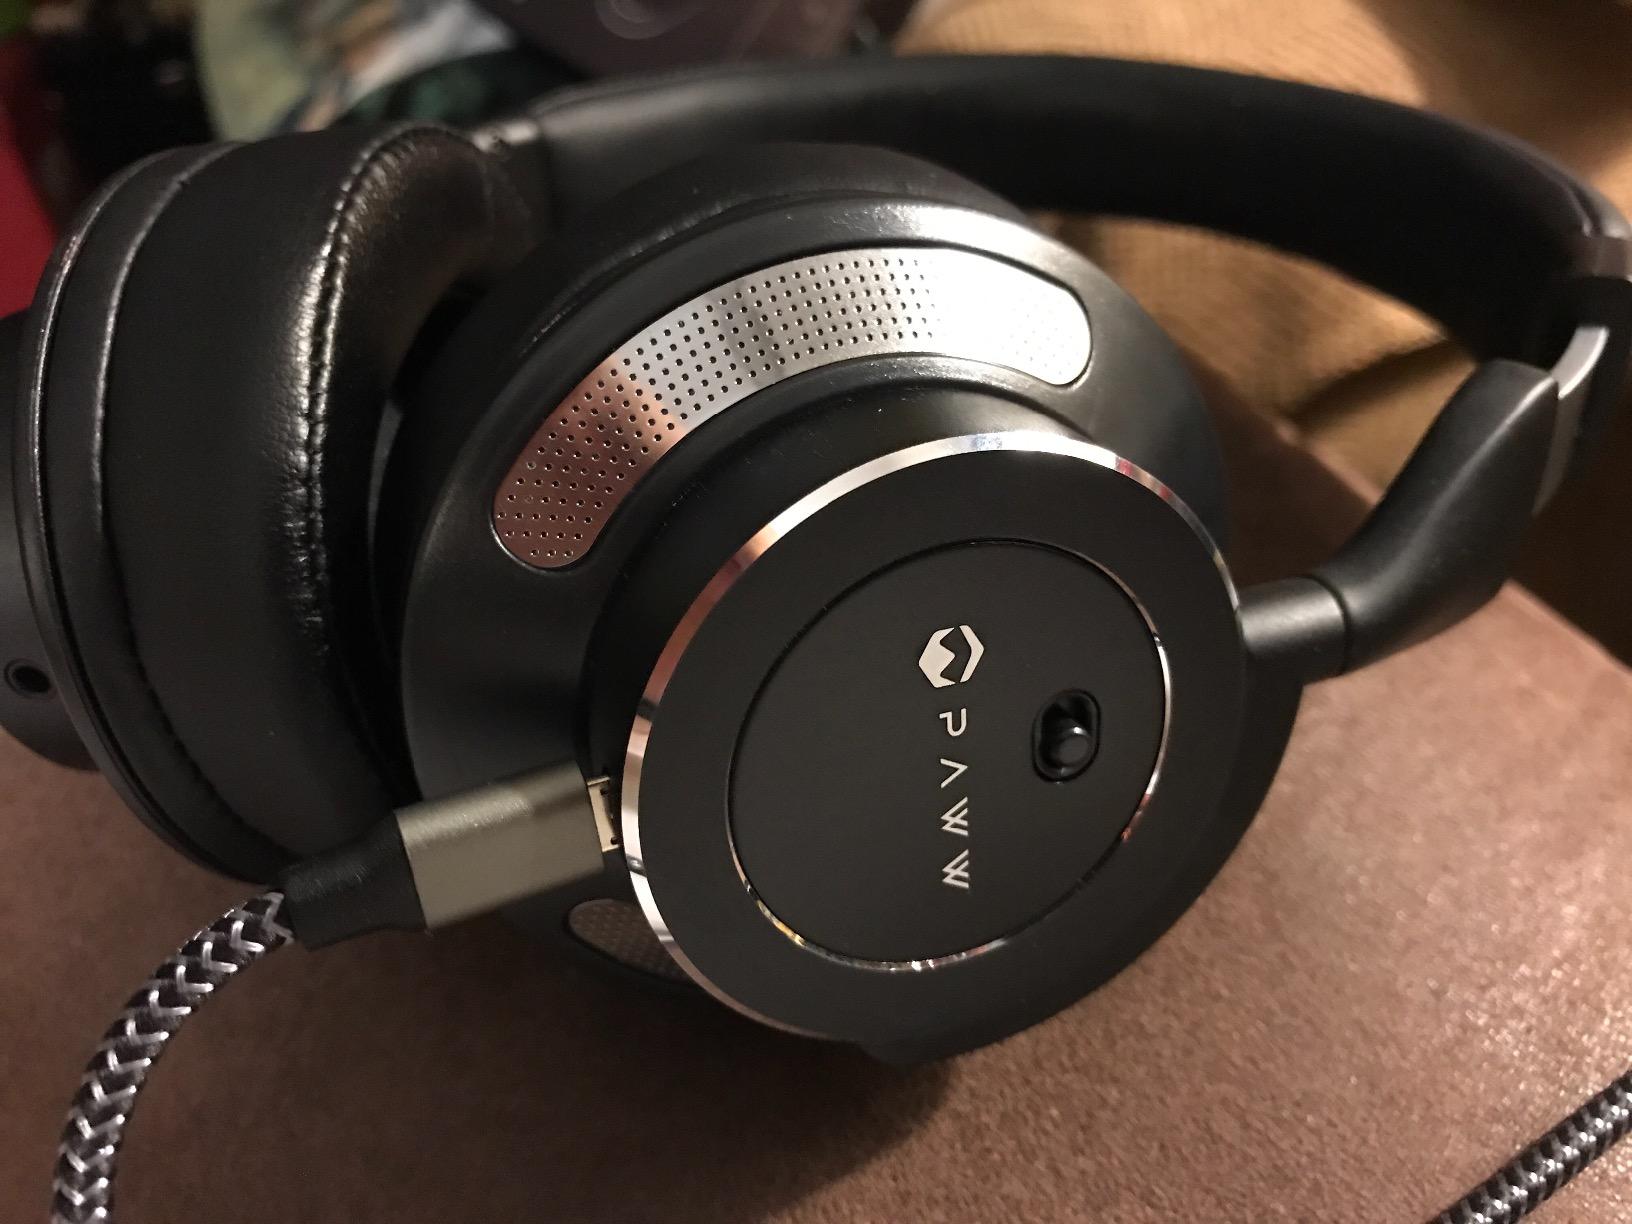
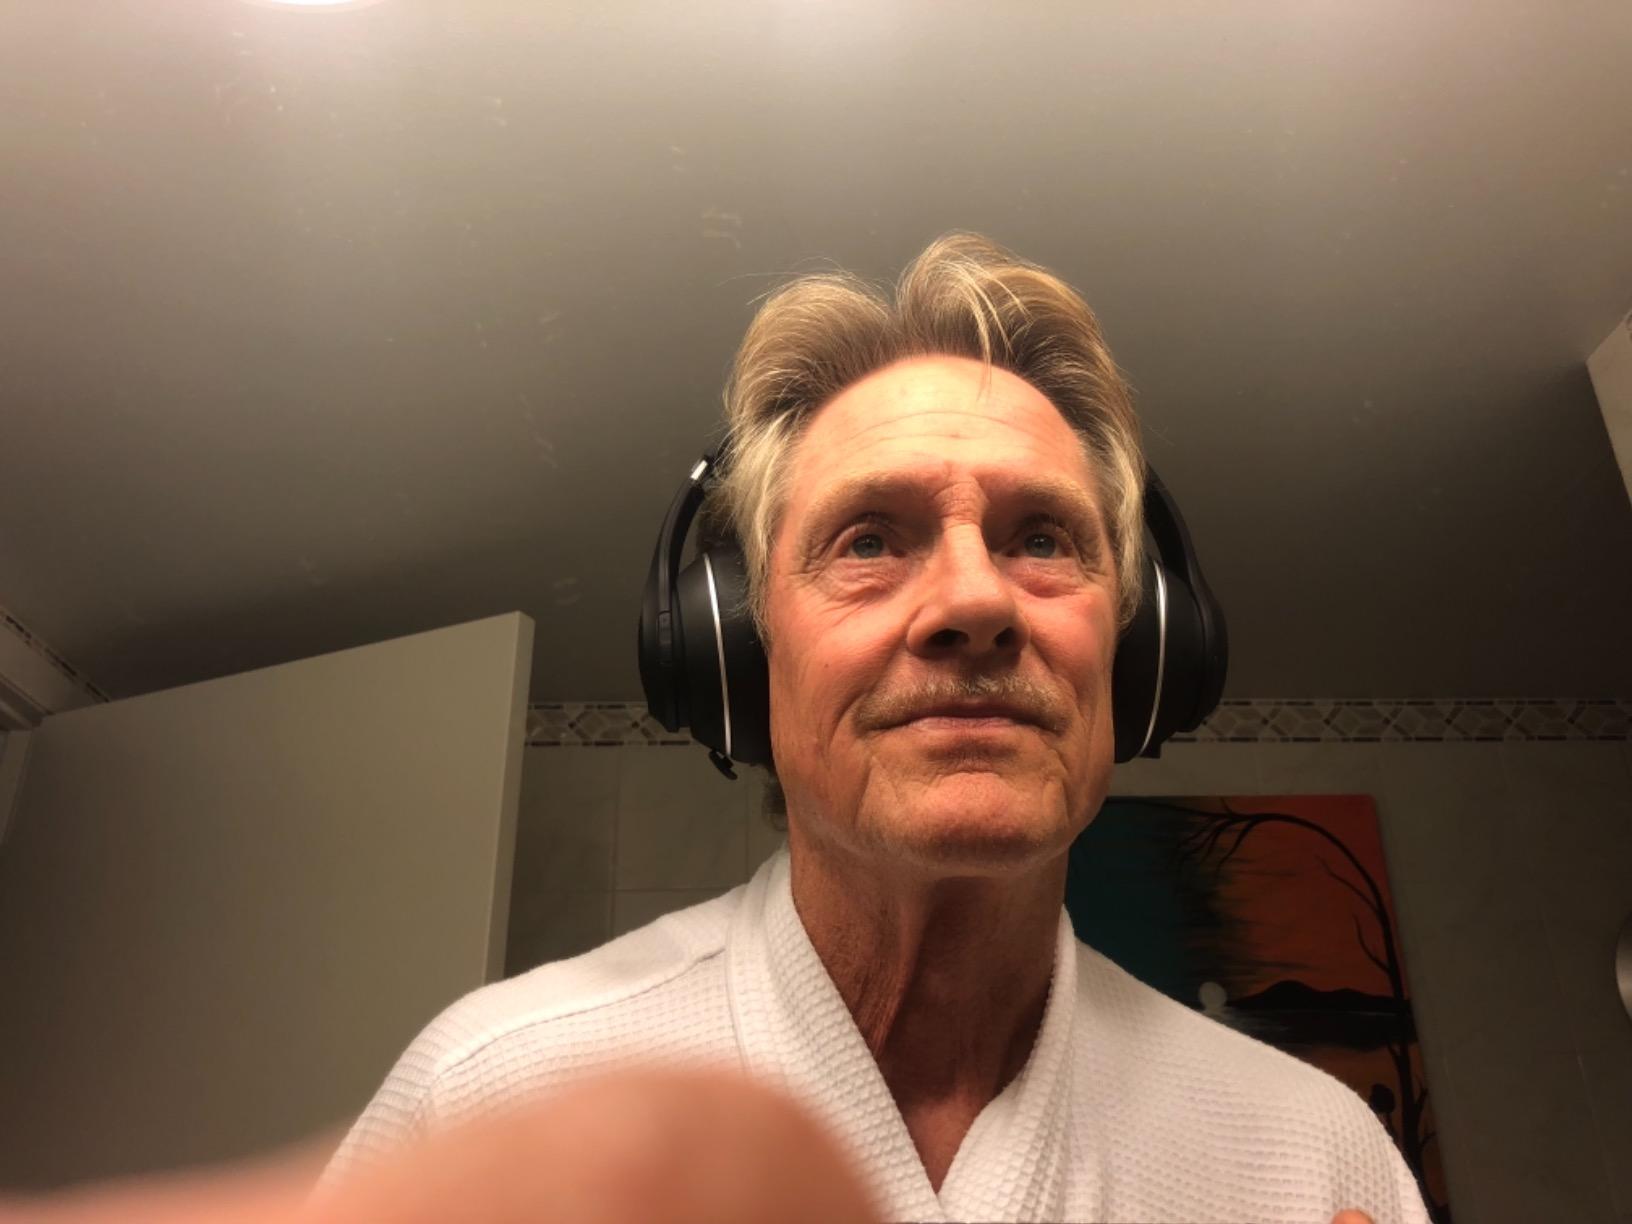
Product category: headphones
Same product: no